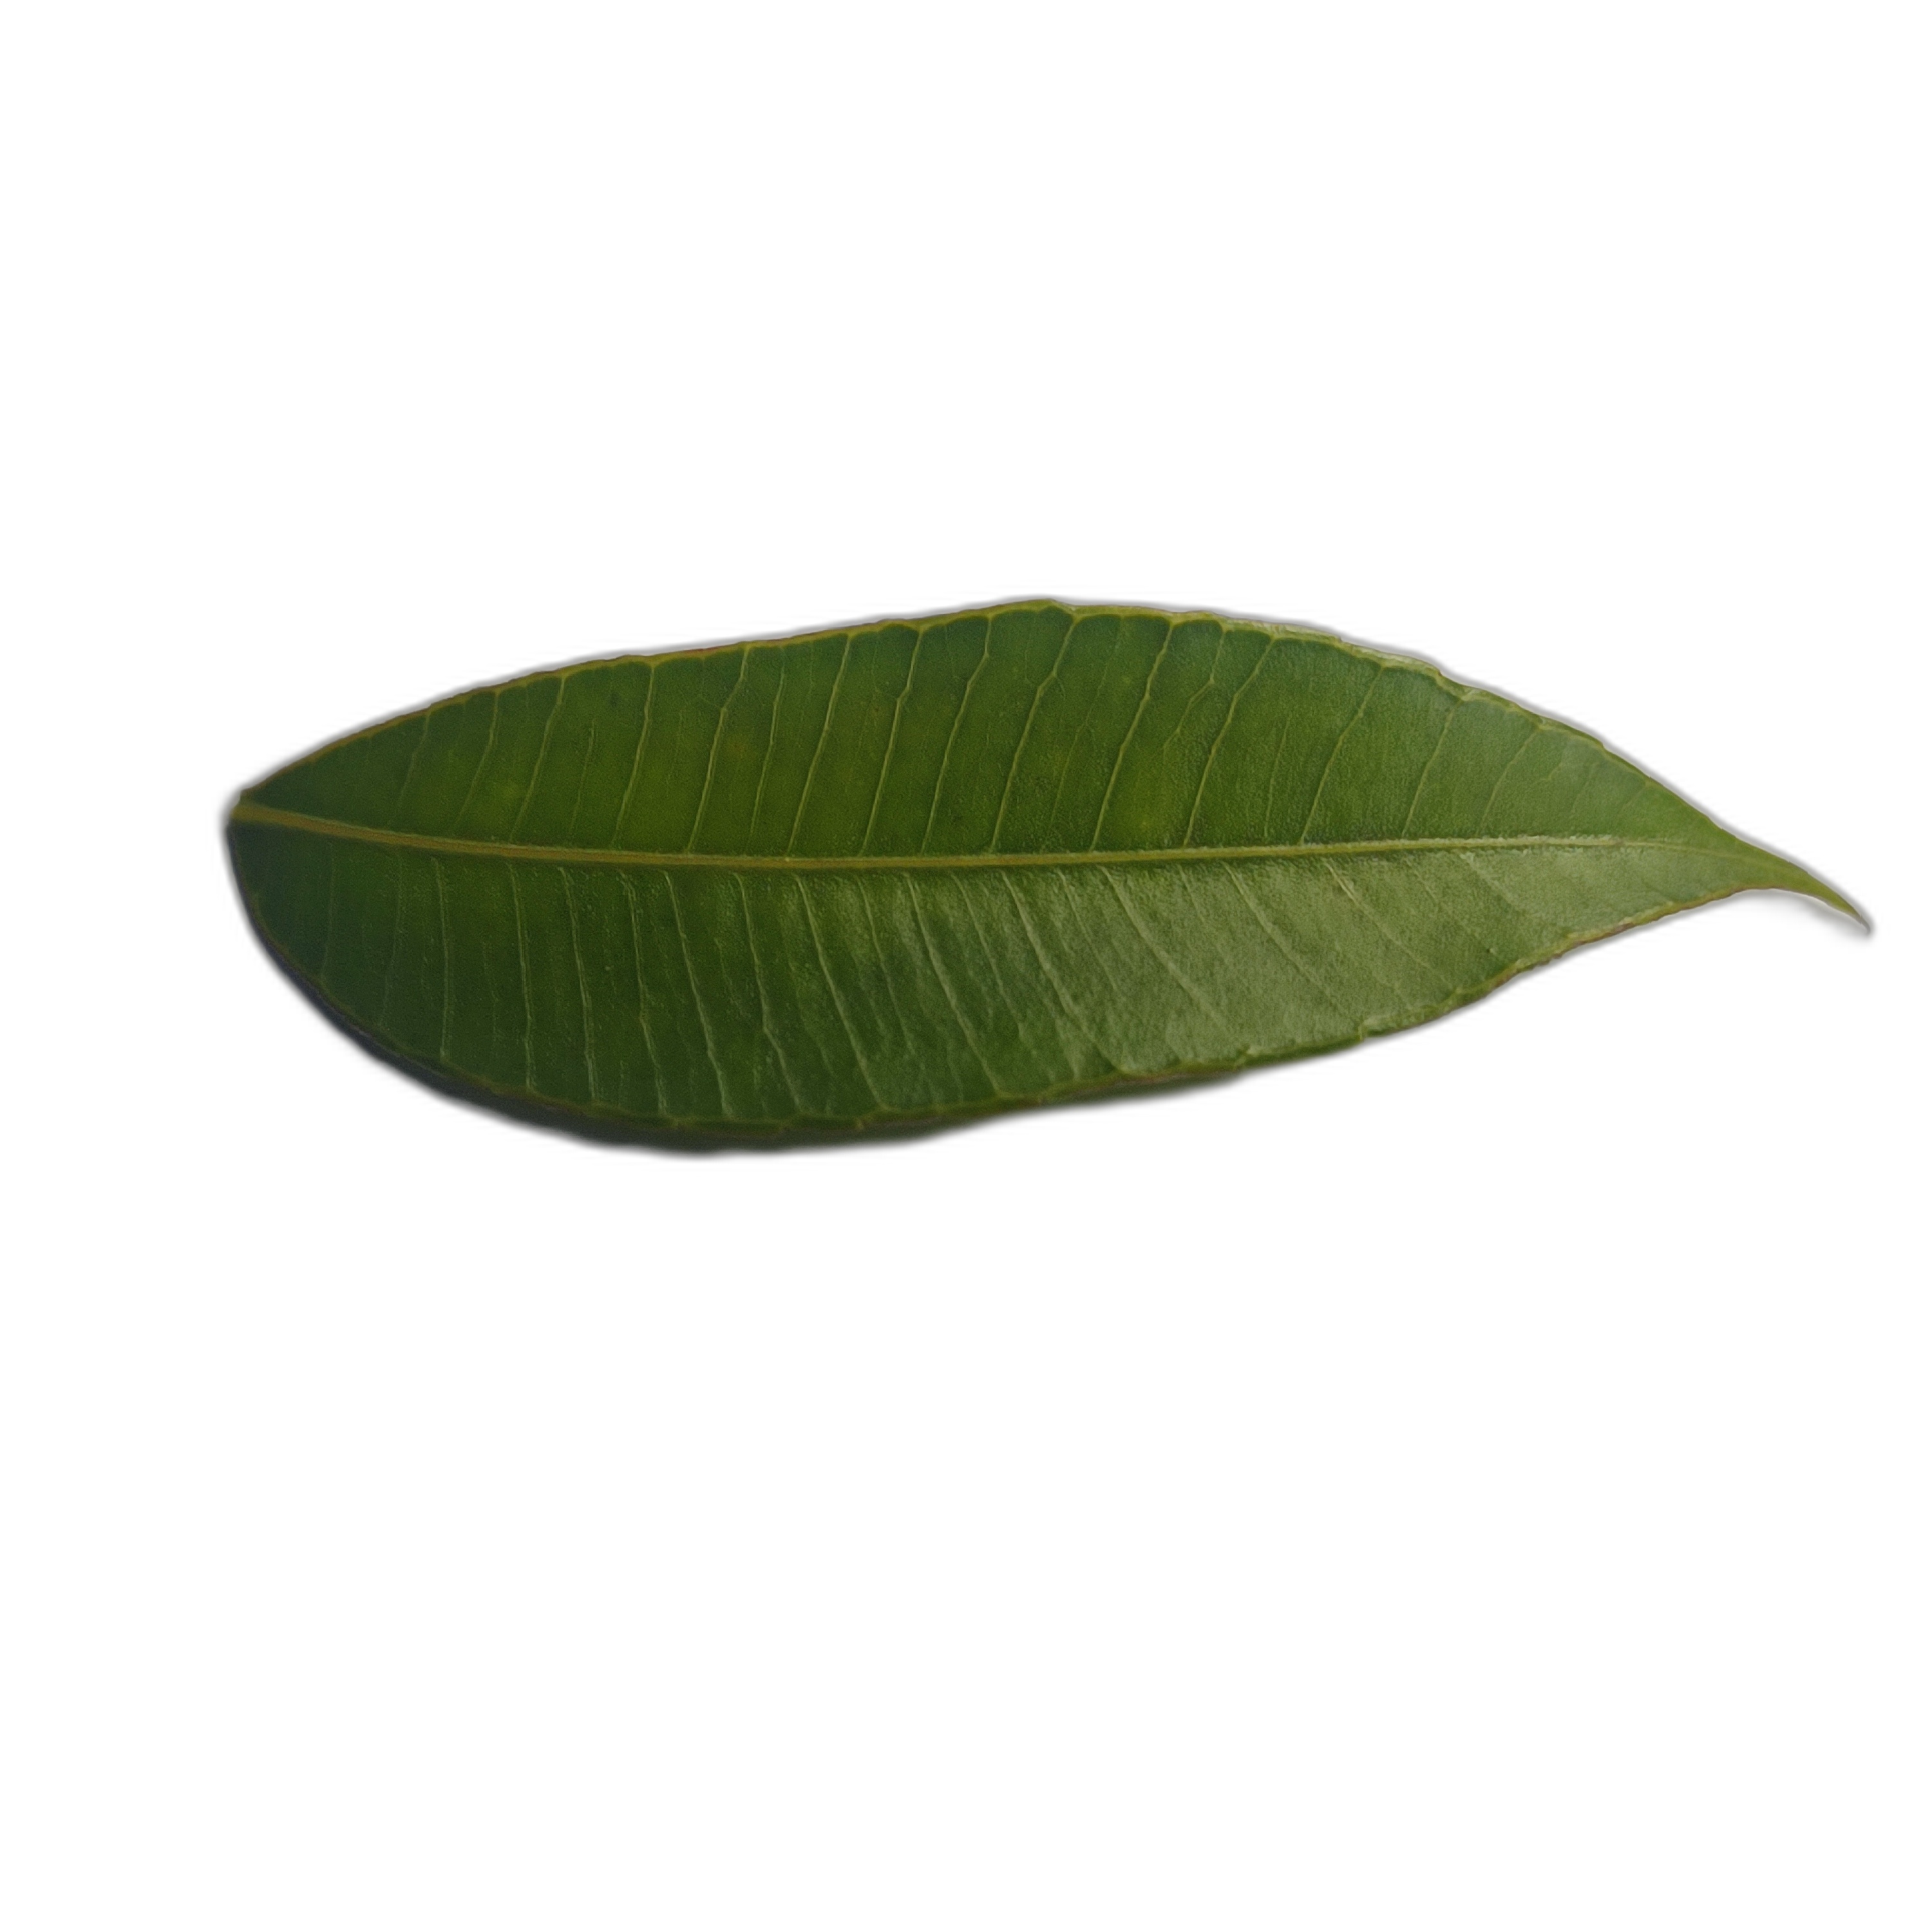
Label: healthy